Caitlin Fisher

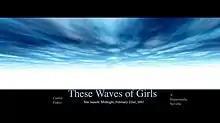
These Waves of Girls splash page

Caitlin Fisher is a Canadian media artist, poet, writer, futurist and Professor of Cinema and Media Arts at York University in Toronto where she also directs the Immersive Storytelling Lab and the Augmented Reality Lab. Fisher is also a Co-founder of York’s Future Cinema Lab, former Fulbright and Canada Research Chair, and an international award-winning digital storyteller. Creator of some of the world’s first AR poetry and long-from VR narratives. Pioneer of research-creation who defended Canada's first born-digital dissertation. Member of the early AR artist collective Manifest AR. Fisher is also known for the 2001 hypermedia novel "These Waves of Girls," and for her work creating content and software for augmented reality. "Her work is poetic and exploratory, combining the development of authoring software with evocative literary constructs."